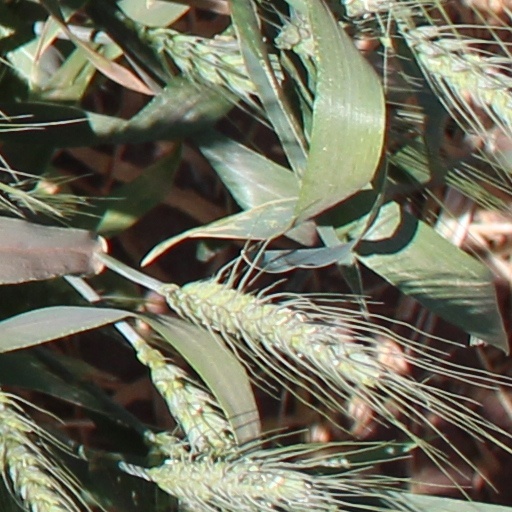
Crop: wheat